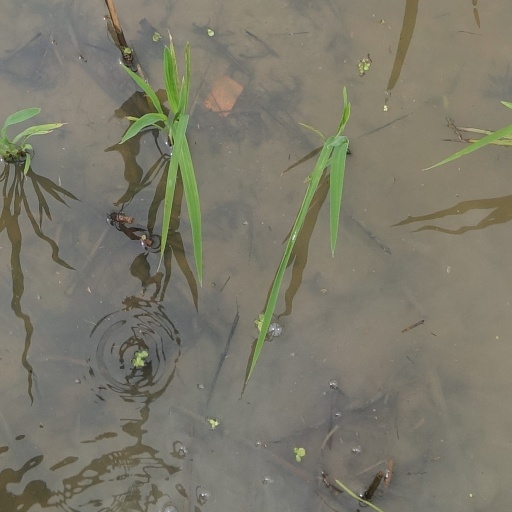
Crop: rice